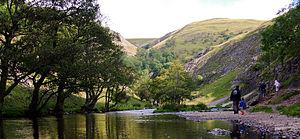
Dovedale est un site touristique du parc national de Peak District, dans le Derbyshire, propriété du National Trust. Ses formations rocheuses calcaires, baptisées Dovedale Castle, Twelves Apostles, Lionshead rock, Thorpe Cloud, et ses grottes creusées par l'érosion, célèbres dès le XVIIᵉ siècle, attirent un million de visiteurs par an. Il s'agit d'une partie, longue d'environ 5 km et particulièrement pittoresque, de la vallée de la Dove, entre Wolfscore Hill au nord et Thorpe Cloud et Bunster Hill au sud.